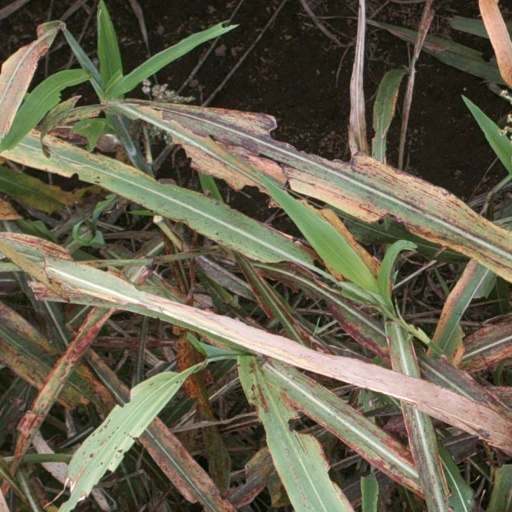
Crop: sorghum